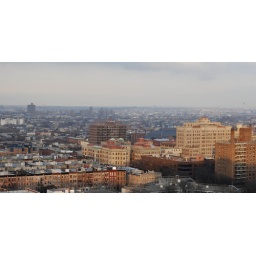
View from the roof of a tall building on Eastern Parkway near Washington, Prospect Heights Brooklyn